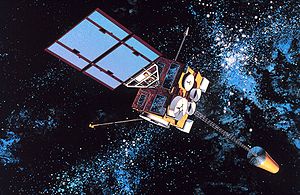
Vejrsatellit
GOES-8, en en geostationær vejrsatellit drevet af NOAA
En vejrsatellit er en type satellit, som benyttes til observation af Jordens atmosfære. Information fra disse satellitter anvendes blandt andet ved vejrudsigter, til studier af klima og til kortlægning af sne- og isforhold. Vejrsatellitter er en underkategori af jordobservationsatellitter med miljøopgaver, men kategoriseringen af satellitter som relevante for enten "vejr" eller "miljø" er underordnet, da de benyttes til mere eller mindre de samme formål. Den største forskel på disse er at vejrsatellitter fokuserer på atmosfæren, mens miljøsatellitter oftest fokuserer på jordoverfladen.